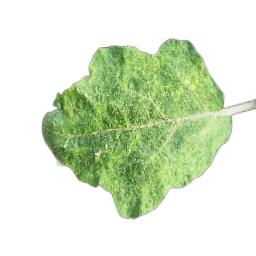
Label: Mosaic Virus Disease